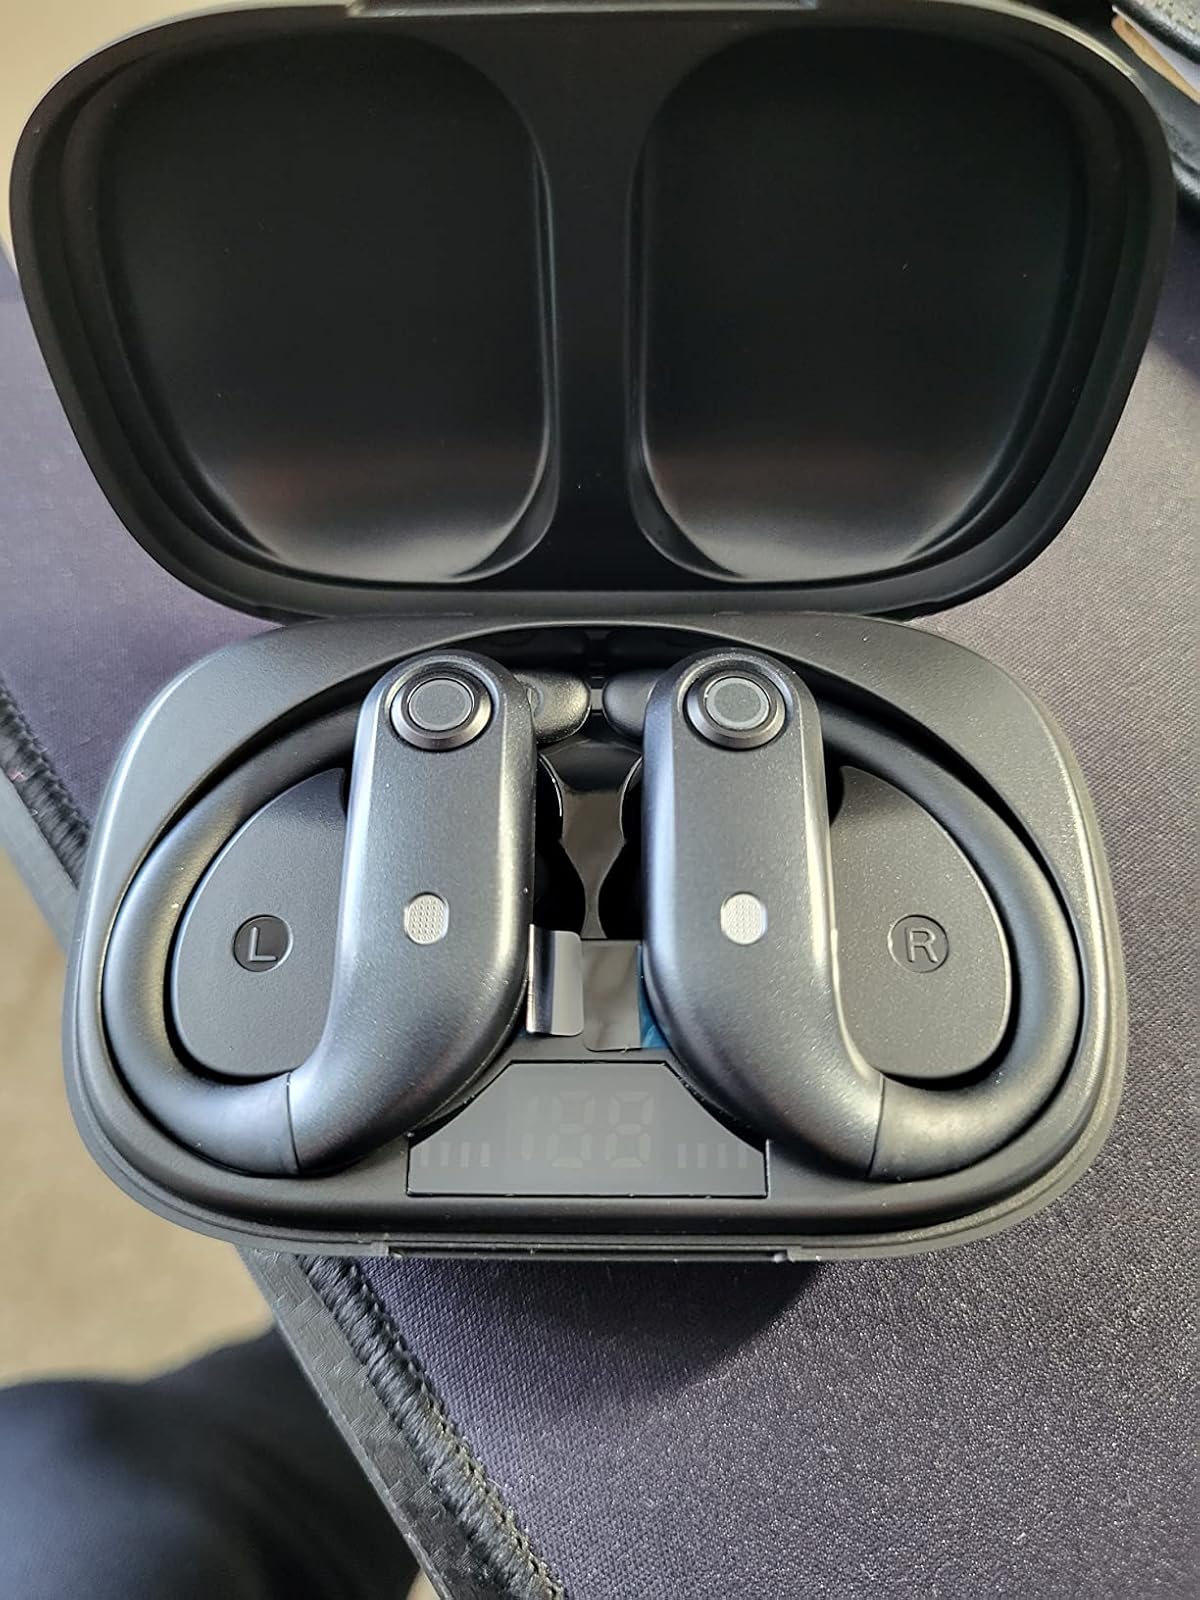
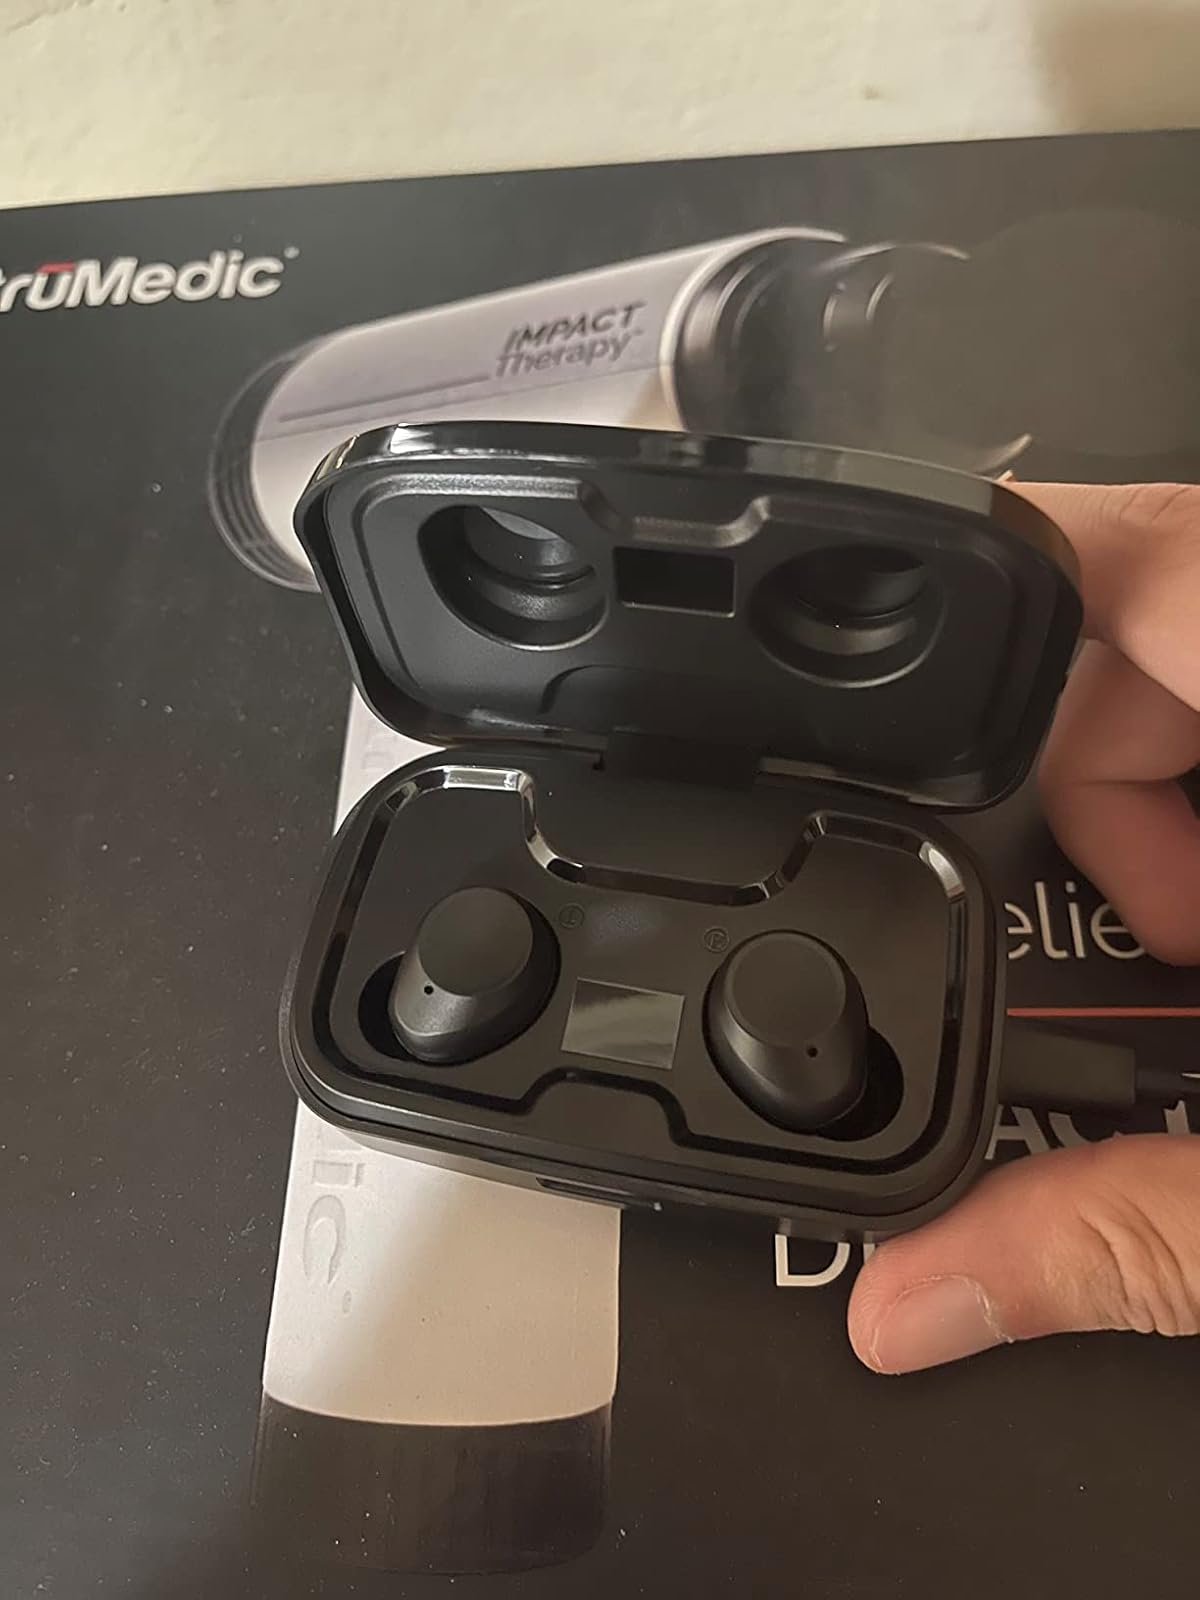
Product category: earbuds
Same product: no